National Women's Soccer League

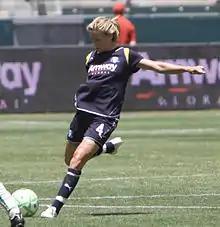
Aly Wagner former US Women's National Team player, provides insightful analysis and commentary for NWSL games, offering a player's perspective.

In the 2025 season, every NWSL team will use one stadium as its primary home venue.